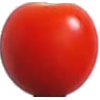
Label: Tomato Cherry Red 1